John Sevier

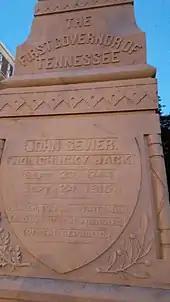
Grave marker of John Sevier, Knoxville, Tennessee

A marker exists on the current grave of John Sevier on the lawn of the Old Knox County Courthouse. This marker claims his birth date was September 23, 1744, in contradiction to most sources that claim his birth year of 1745.